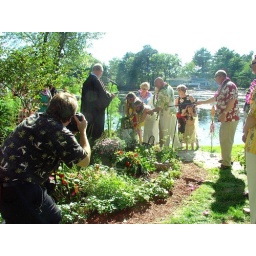
Remembering Michael, Terry's son who was killed in an auto accident. His ashes are in the box.